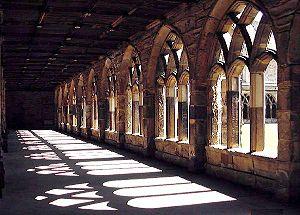
La cathédrale de Durham est située dans la cité de Durham dans le comté de Durham, en Angleterre. Fondée en 1093, c'est le premier édifice anglais à avoir reçu des voûtes sur toutes ses parties, à être à la fois une abbatiale et une cathédrale, le siège d'un pèlerinage important aux reliques de saint Cuthbert et un point de défense de l'Angleterre face à l'Écosse. Elle est inscrite avec le château de Durham au Patrimoine mondial de l'UNESCO en 1986.